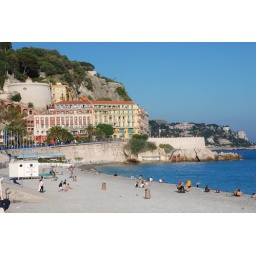
The yellow building in the middle was our hotel in Nice.